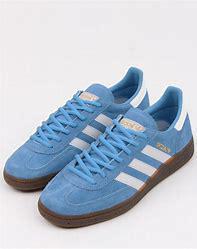
Brand: Adidas
Model: Handball Spezial